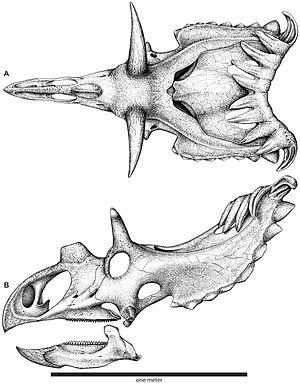
Kosmoceratops est un genre éteint de dinosaures herbivores de la famille des cératopsidés qui vivait pendant le Crétacé supérieur au Campanien moyen, dans la partie de l'île-continent de Laramidia qui est maintenant l'Utah.